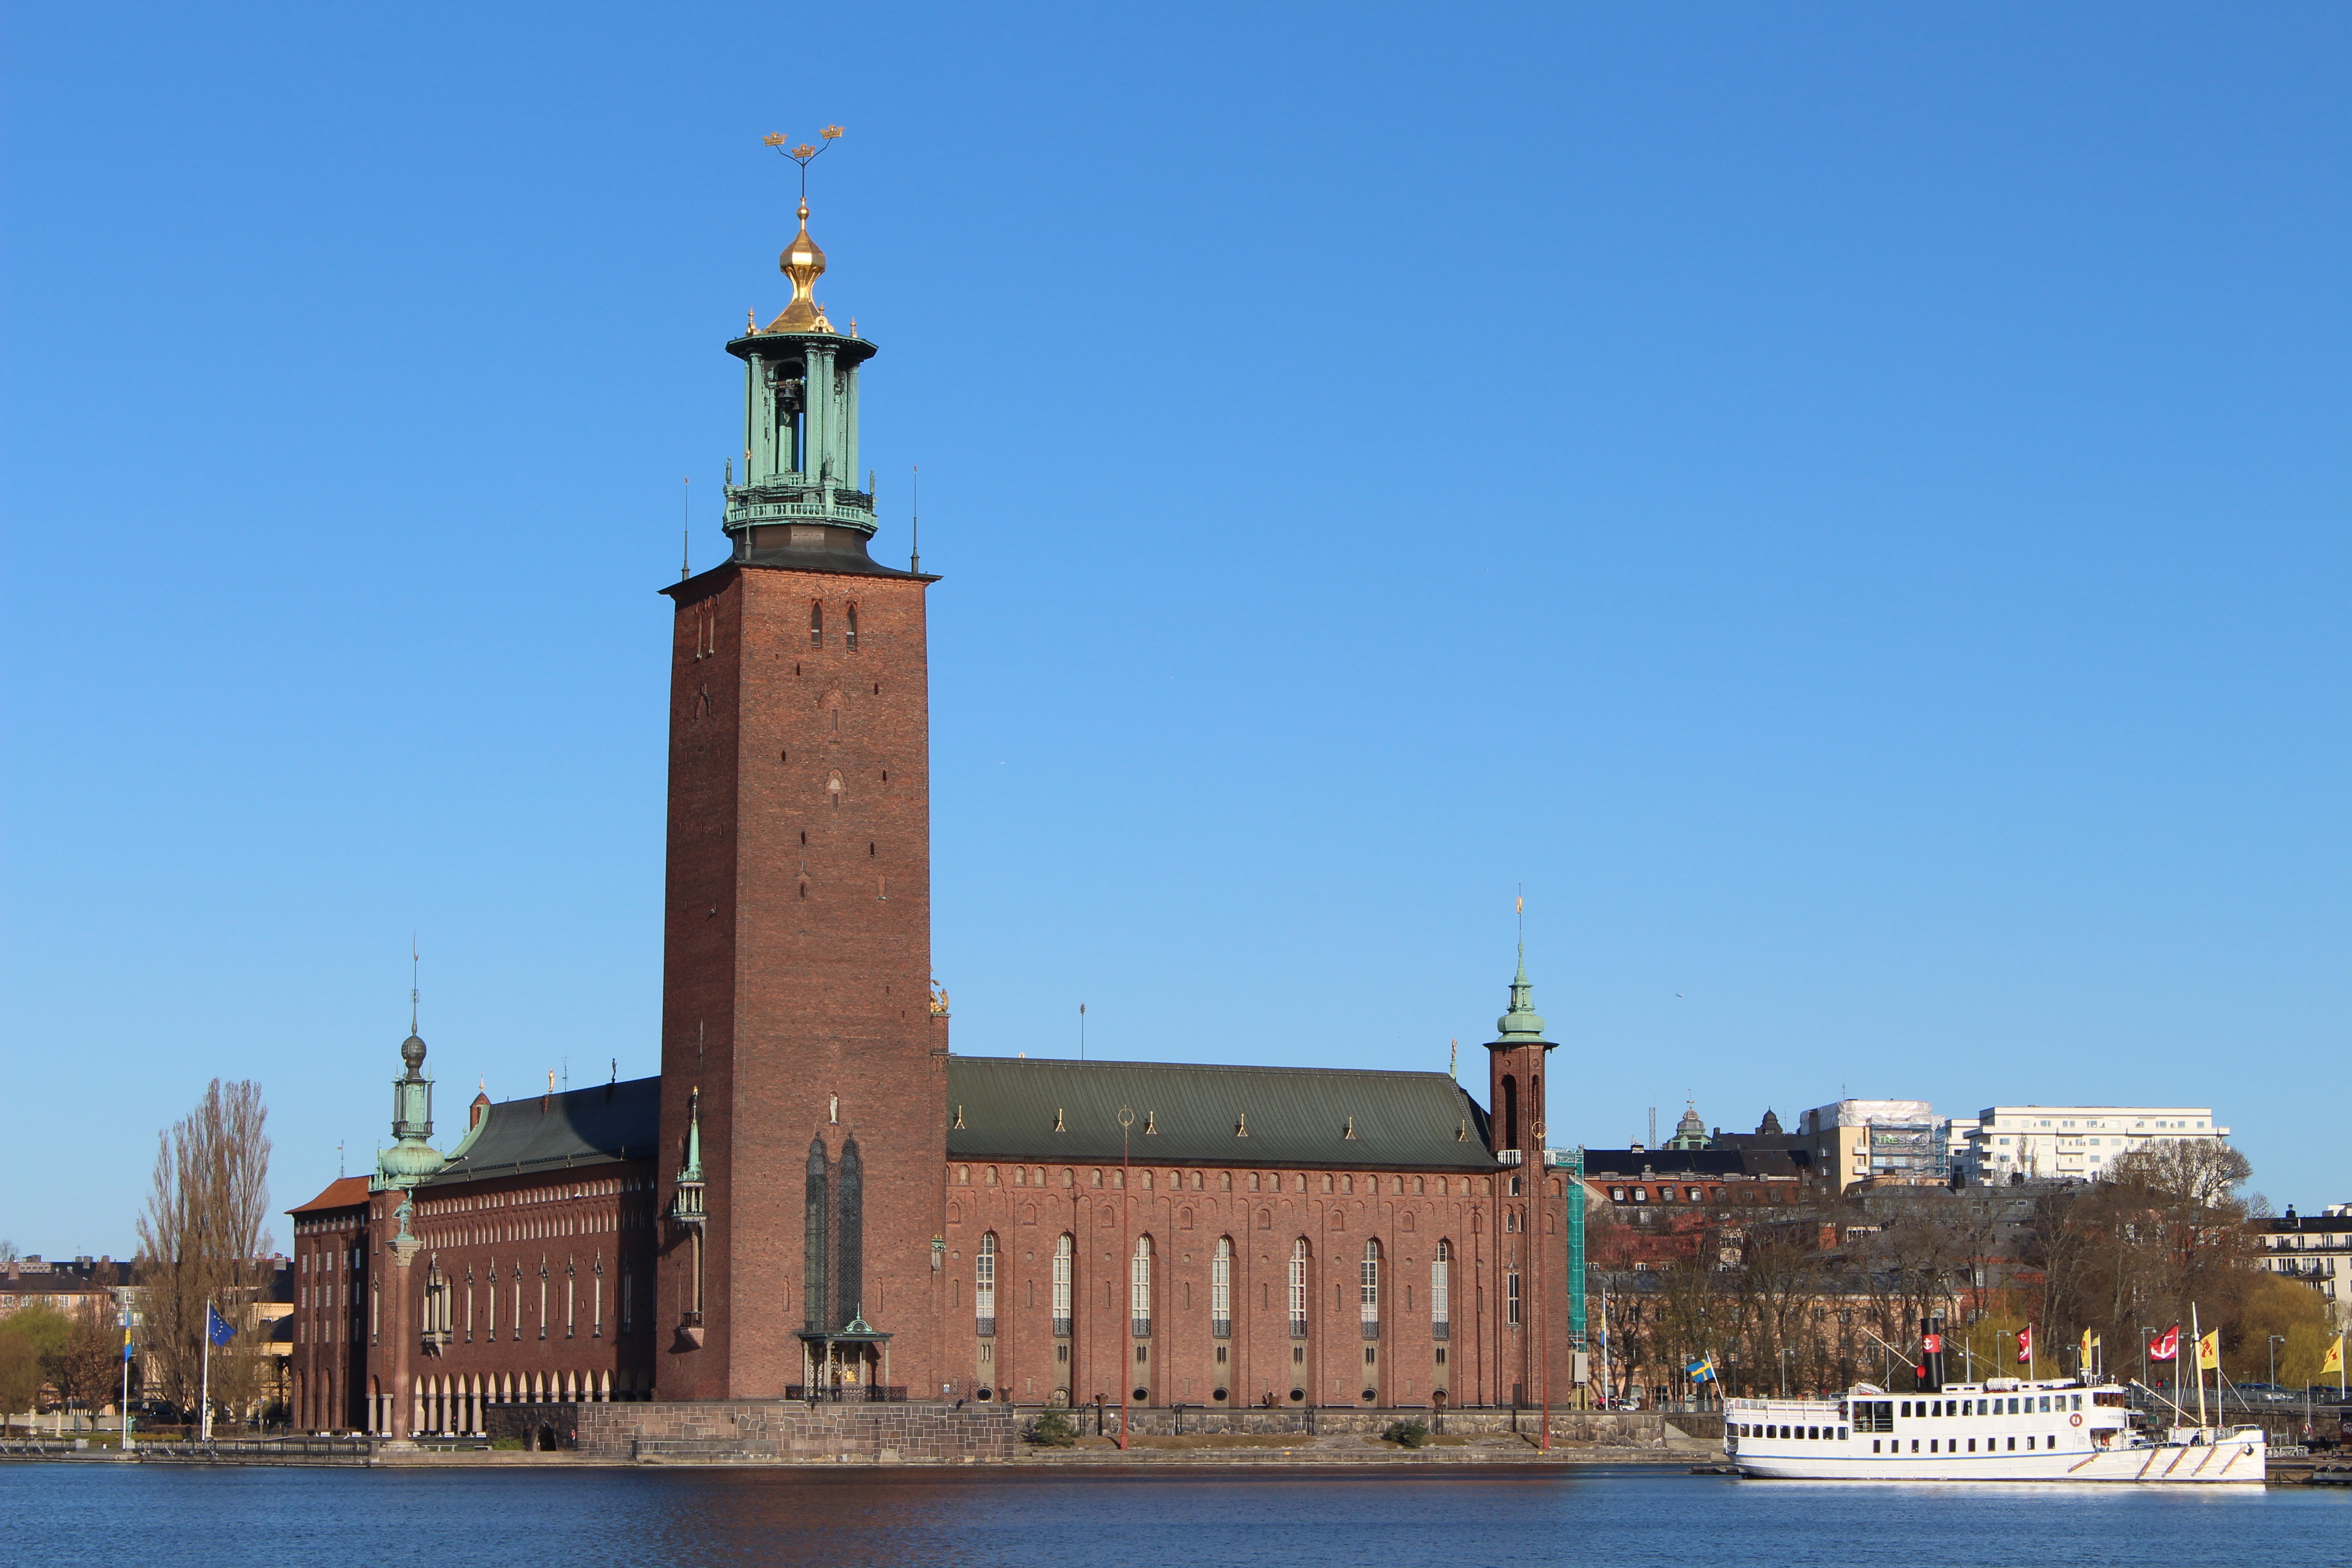
building, tower, landmark, waterway, place of worship, clock tower, bell tower, steeple, sweden, stockholm, town hall